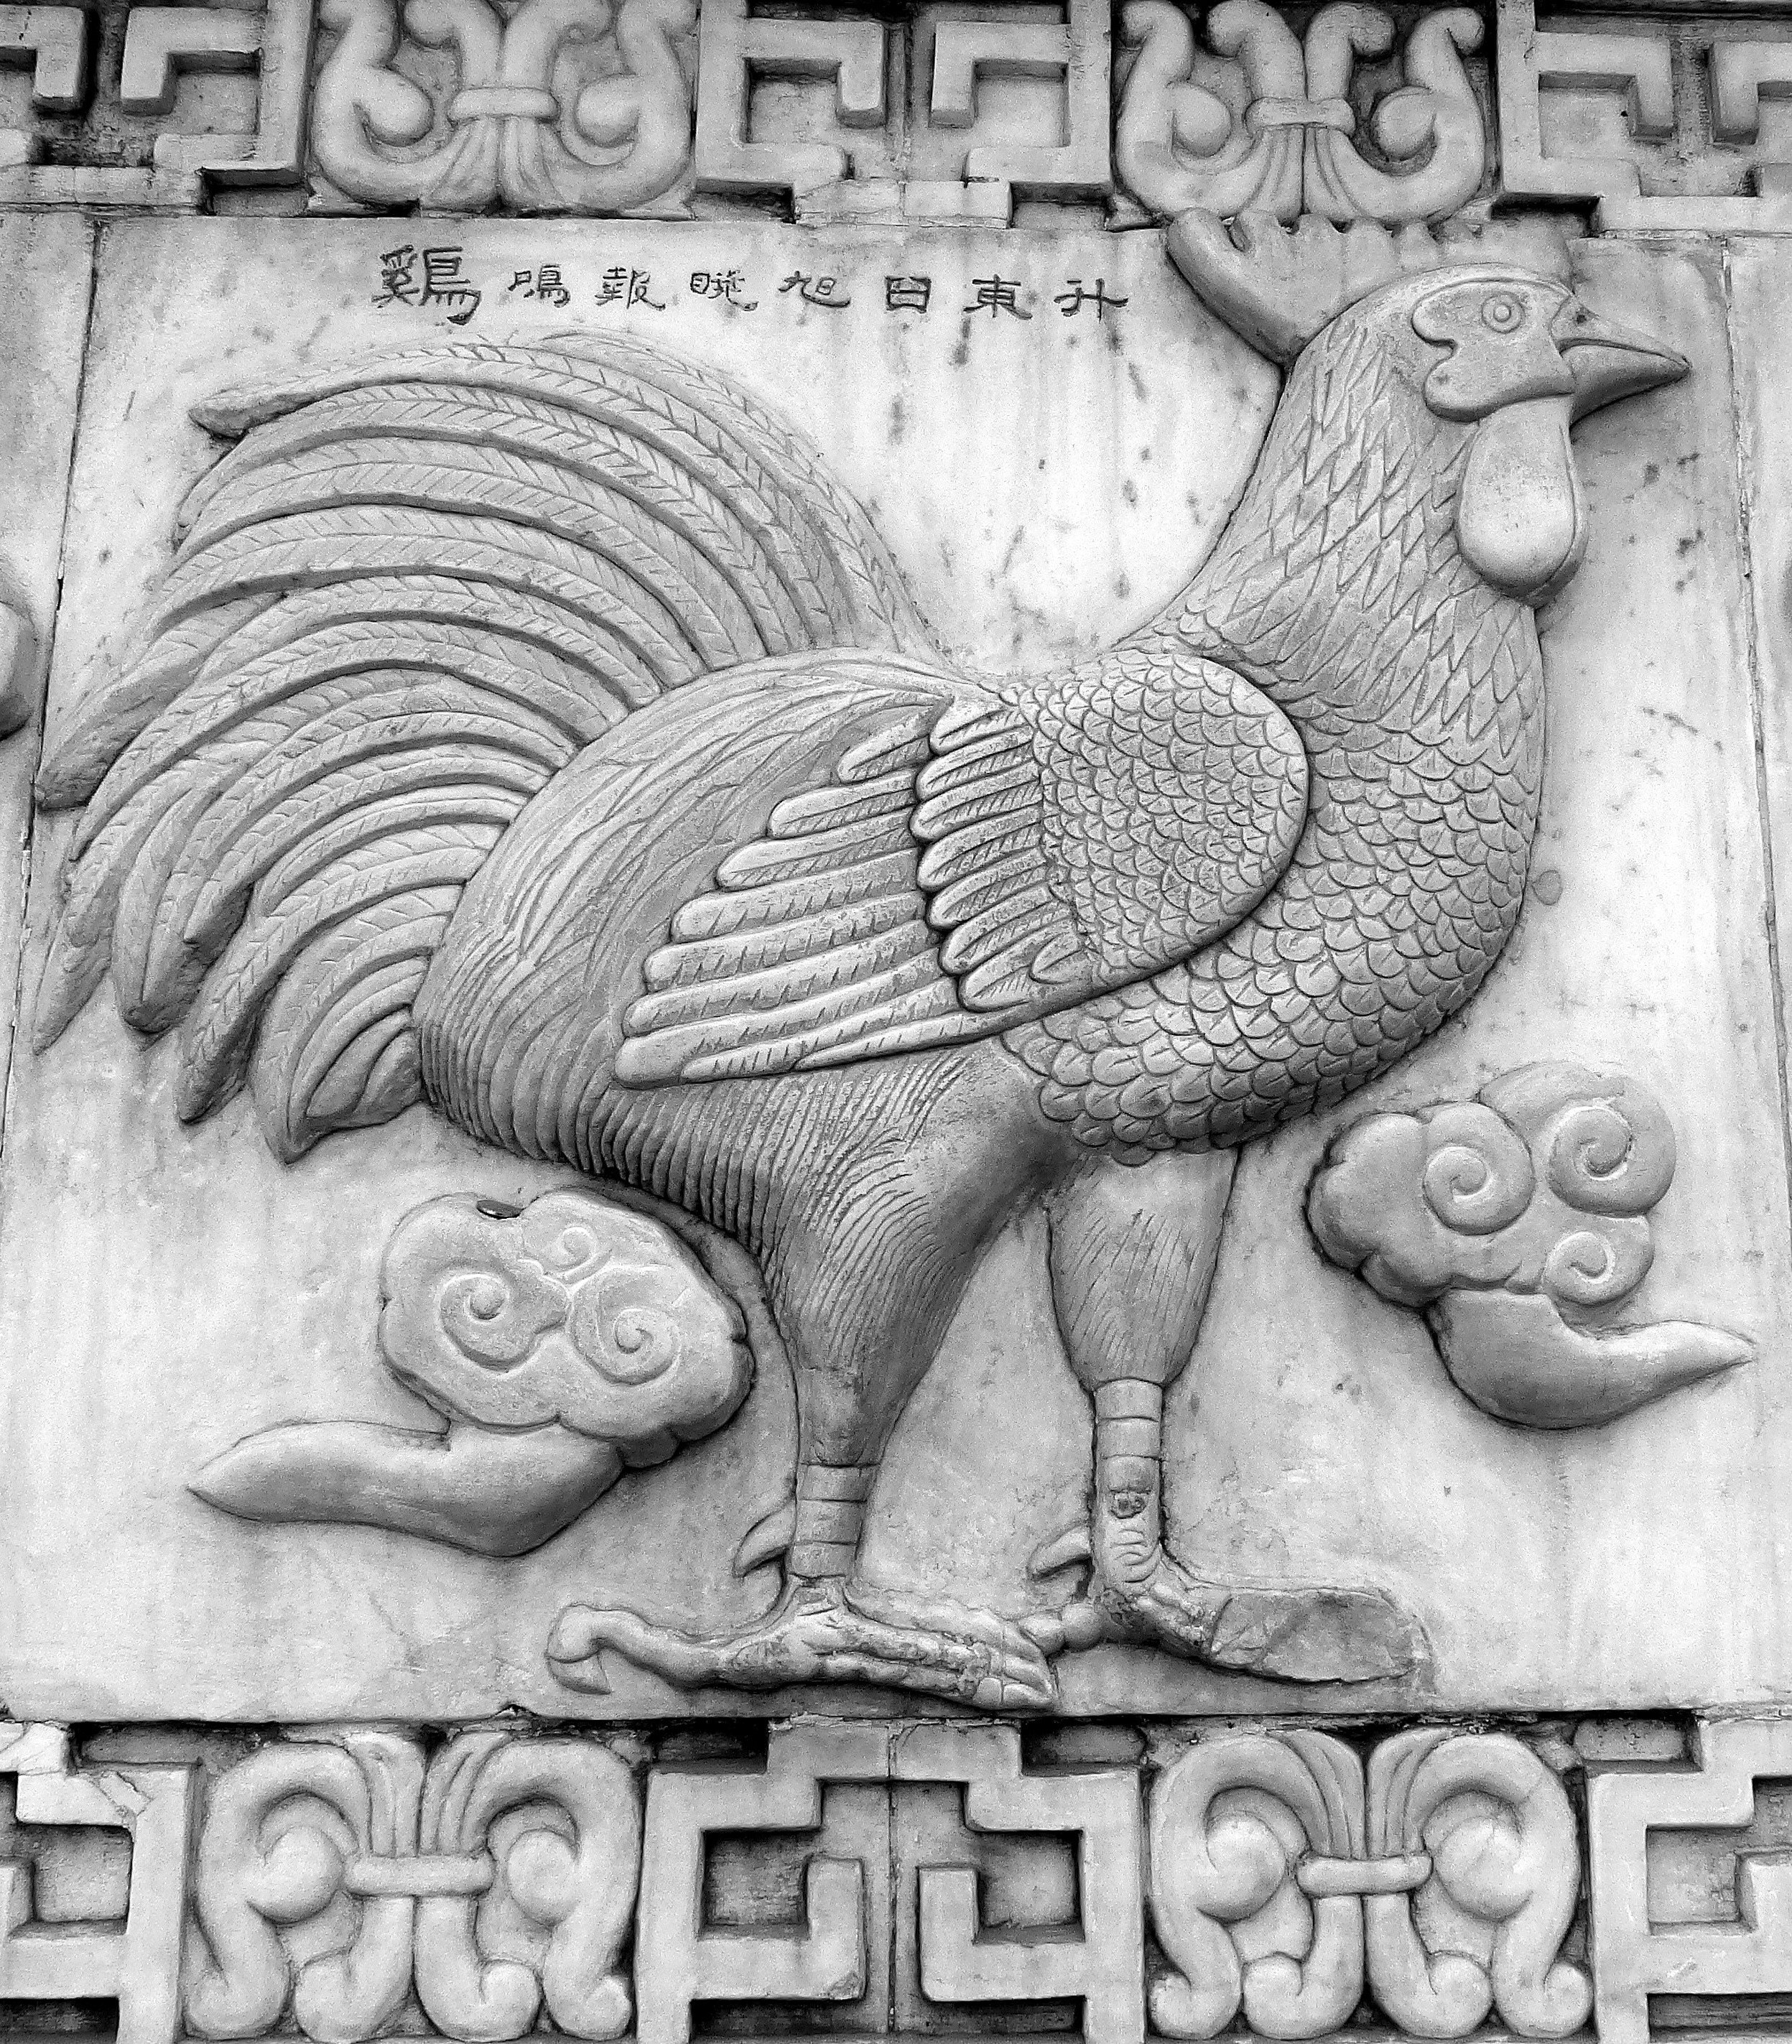
creative, black and white, structure, stone, artistic, ancient, monochrome, artwork, rooster, sculpture, art, sketch, drawing, creativity, design, animals, you, historical, carving, stonework, relief, symbols, cartoon, mythology, stone carving, monochrome photography, chinese horoscope